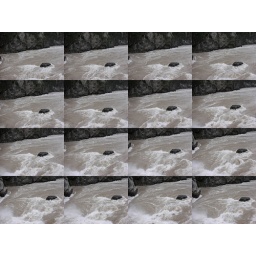
stone in the river